Answer in natural language. Which object is closer to the camera taking this photo, blue modern dining table (highlighted by a red box) or walnut tv stand (highlighted by a blue box)? Choose between the following options: blue modern dining table (highlighted by a red box) or walnut tv stand (highlighted by a blue box)
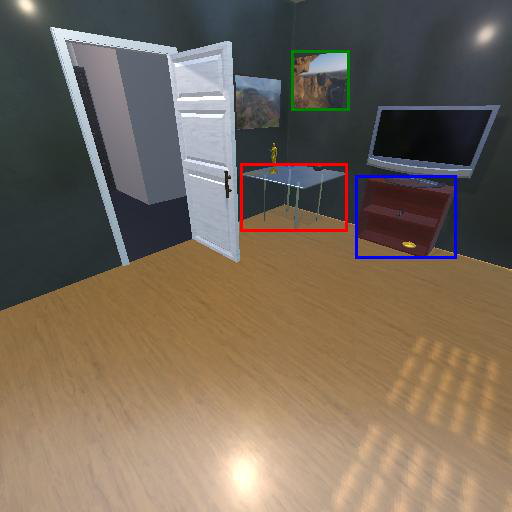
<answer>walnut tv stand (highlighted by a blue box)</answer>